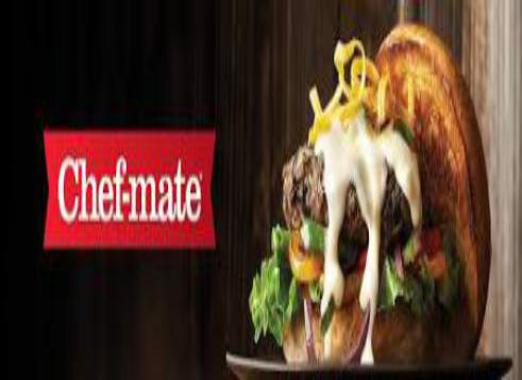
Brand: chef-mate
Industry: Food